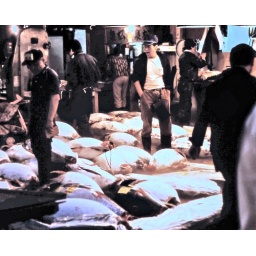
Auction of whole frozen tuna fish at Tsukiji wholesale fish market in Tokyo, Japan 1985